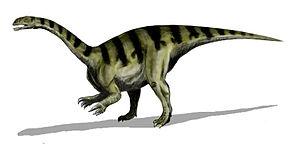
Les Sauropodomorpha forment un sous-ordre éteint de dinosaures saurischiens qui inclut le grand et célèbre clade des sauropodes et des formes proches plus primitives, soit rattachées directement aux sauropodomorphes, soit regroupées dans des clades comme celui des Plateosauria.